Francisco Argemí

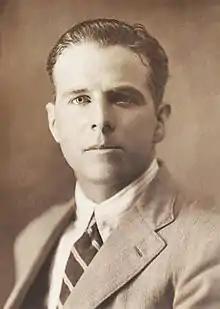

Francisco Argemí (24 March 1901 – 28 July 1971) was a Spanish field hockey player. He competed in the men's tournament at the 1928 Summer Olympics.